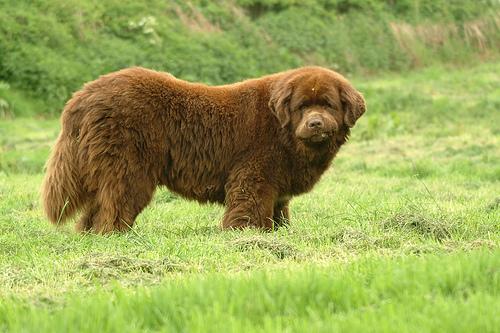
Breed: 215-n000031-Newfoundland